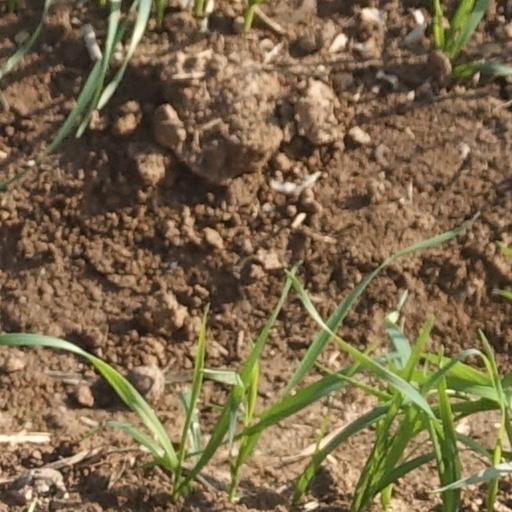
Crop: wheat